Wriezen Railway

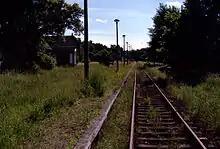
Line and former station in Leuenberg

Passenger operations between Berlin-Lichtenberg and Werneuchen, which was now in the Soviet occupation zone, were resumed in November 1945. Magerviehhof station remained permanently closed. The additional tracks at Ahrensfelde Friedhof station were eliminated and it became a simple halt on a single track as it still is.